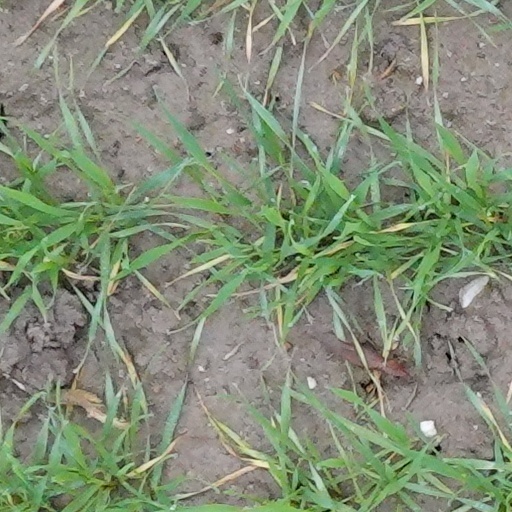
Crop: wheat